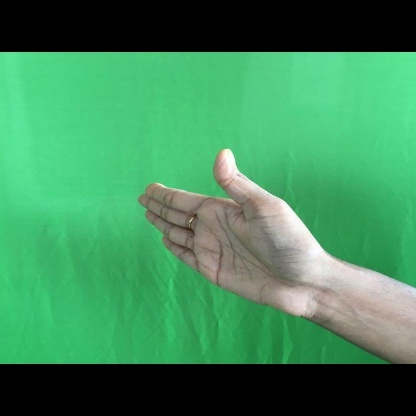
Mudra: Ardhachandran